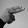
ASL letter: H